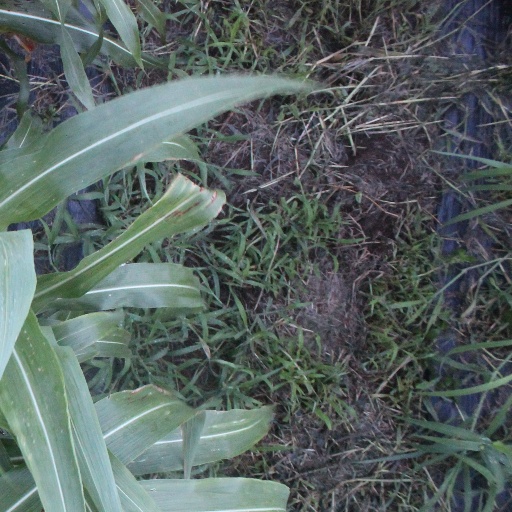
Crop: sorghum